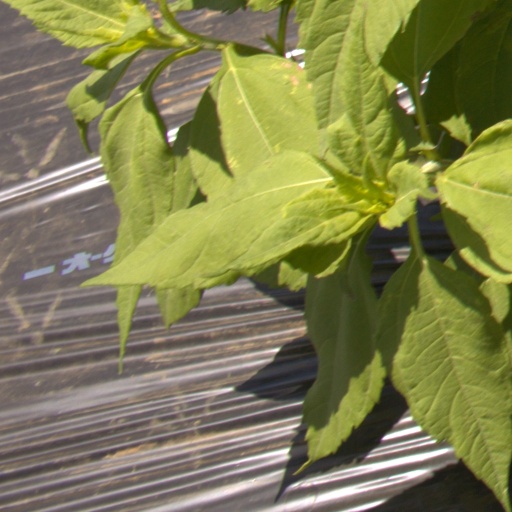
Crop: Jerusalem artichoke